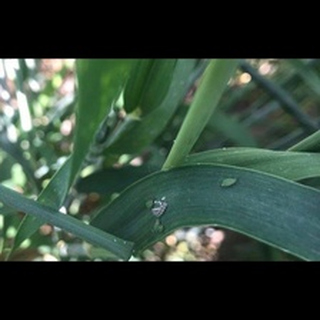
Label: wheat_aphid